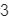
Number: 3